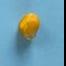
Maize quality: Good